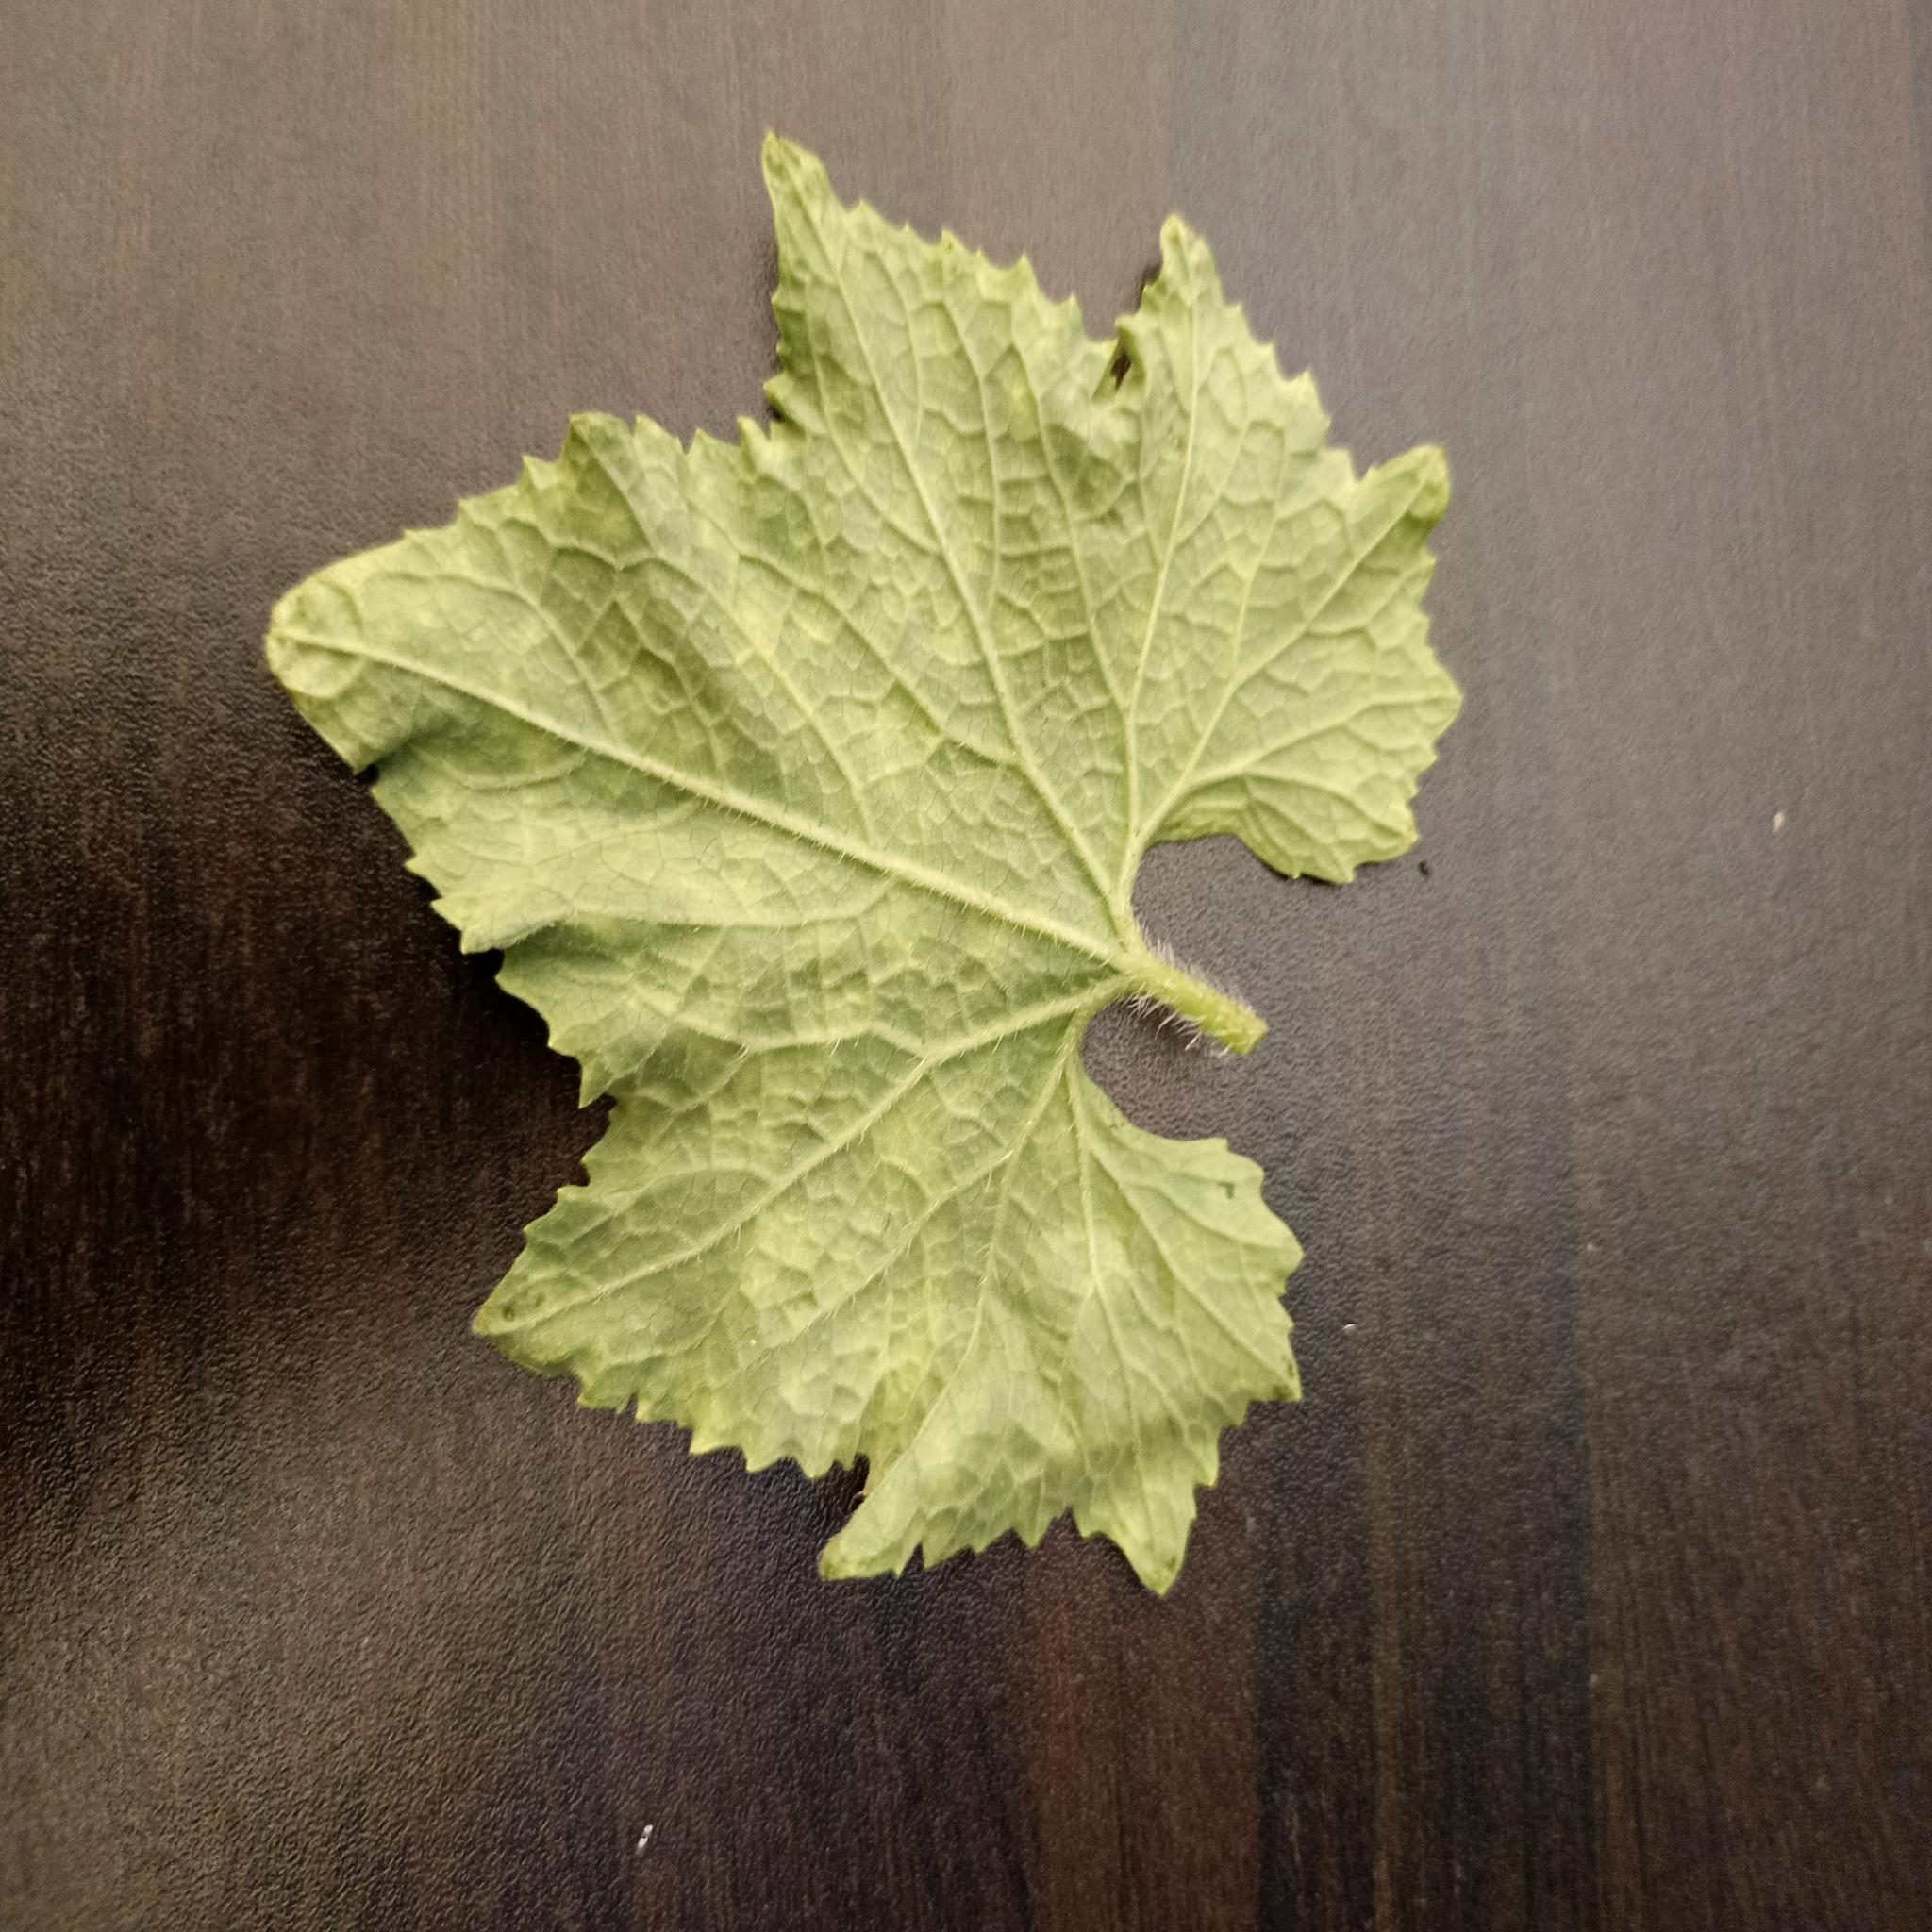
Label: Healthy